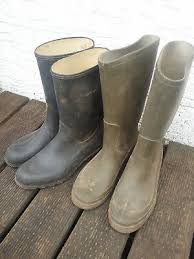
Waste category: shoes